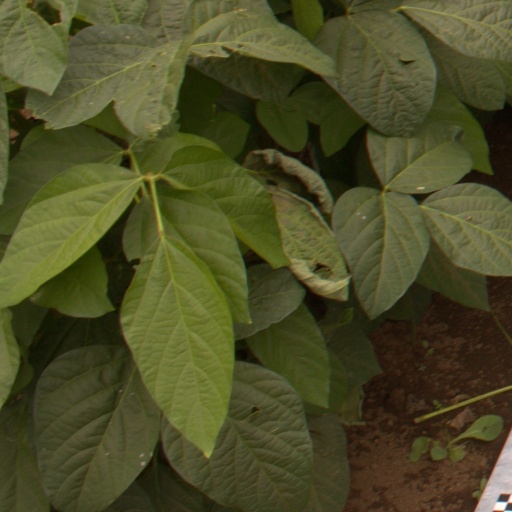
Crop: soybean